Maitraka dynasty

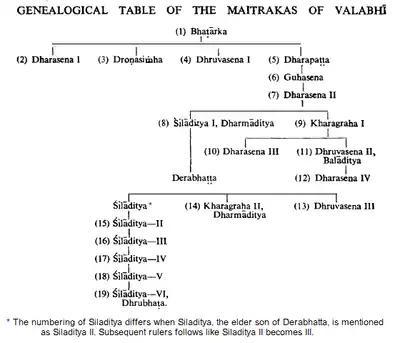

Early scholars like Fleet had misread copperplate grant and considered Maitrakas as some foreign tribe defeated by Bhaṭārka. Bhagwanlal Indraji believed that Maitrakas were foreign tribe while Bhaṭārka, who defeated them, belonged to the indigenous dynasty. Later readings corrected that Bhaṭārka was himself Maitraka who had succeeded in many battles. The earlier scholars had suggested the name Maitraka is derived from Mithra, the Sun or solar deity, and their supposed connection to Mihira and their sun-worshiping inclination.